Bolesław Bierut

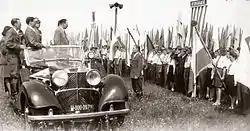
Bolesław Bierut inspecting members of the Union of Polish Youth, 1946

A military department of the PPR Central Committee was created on 31 October 1944 and included Bierut and Gomułka, in addition to three generals. Its goal was to politicize the armed forces, currently fighting the war, and to establish a politically reliable officer corps. According to Eisler, Bierut and Gomułka are both responsible for the post-war persecution of many former Home Army soldiers and other groups and individuals. The terror policies, particularly brutal in the 1944–48 period, were directed against declared opponents of the regime, including the legally functioning PSL, and had nor yet involved society as a whole.